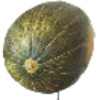
Label: melon_piel_de_sapo